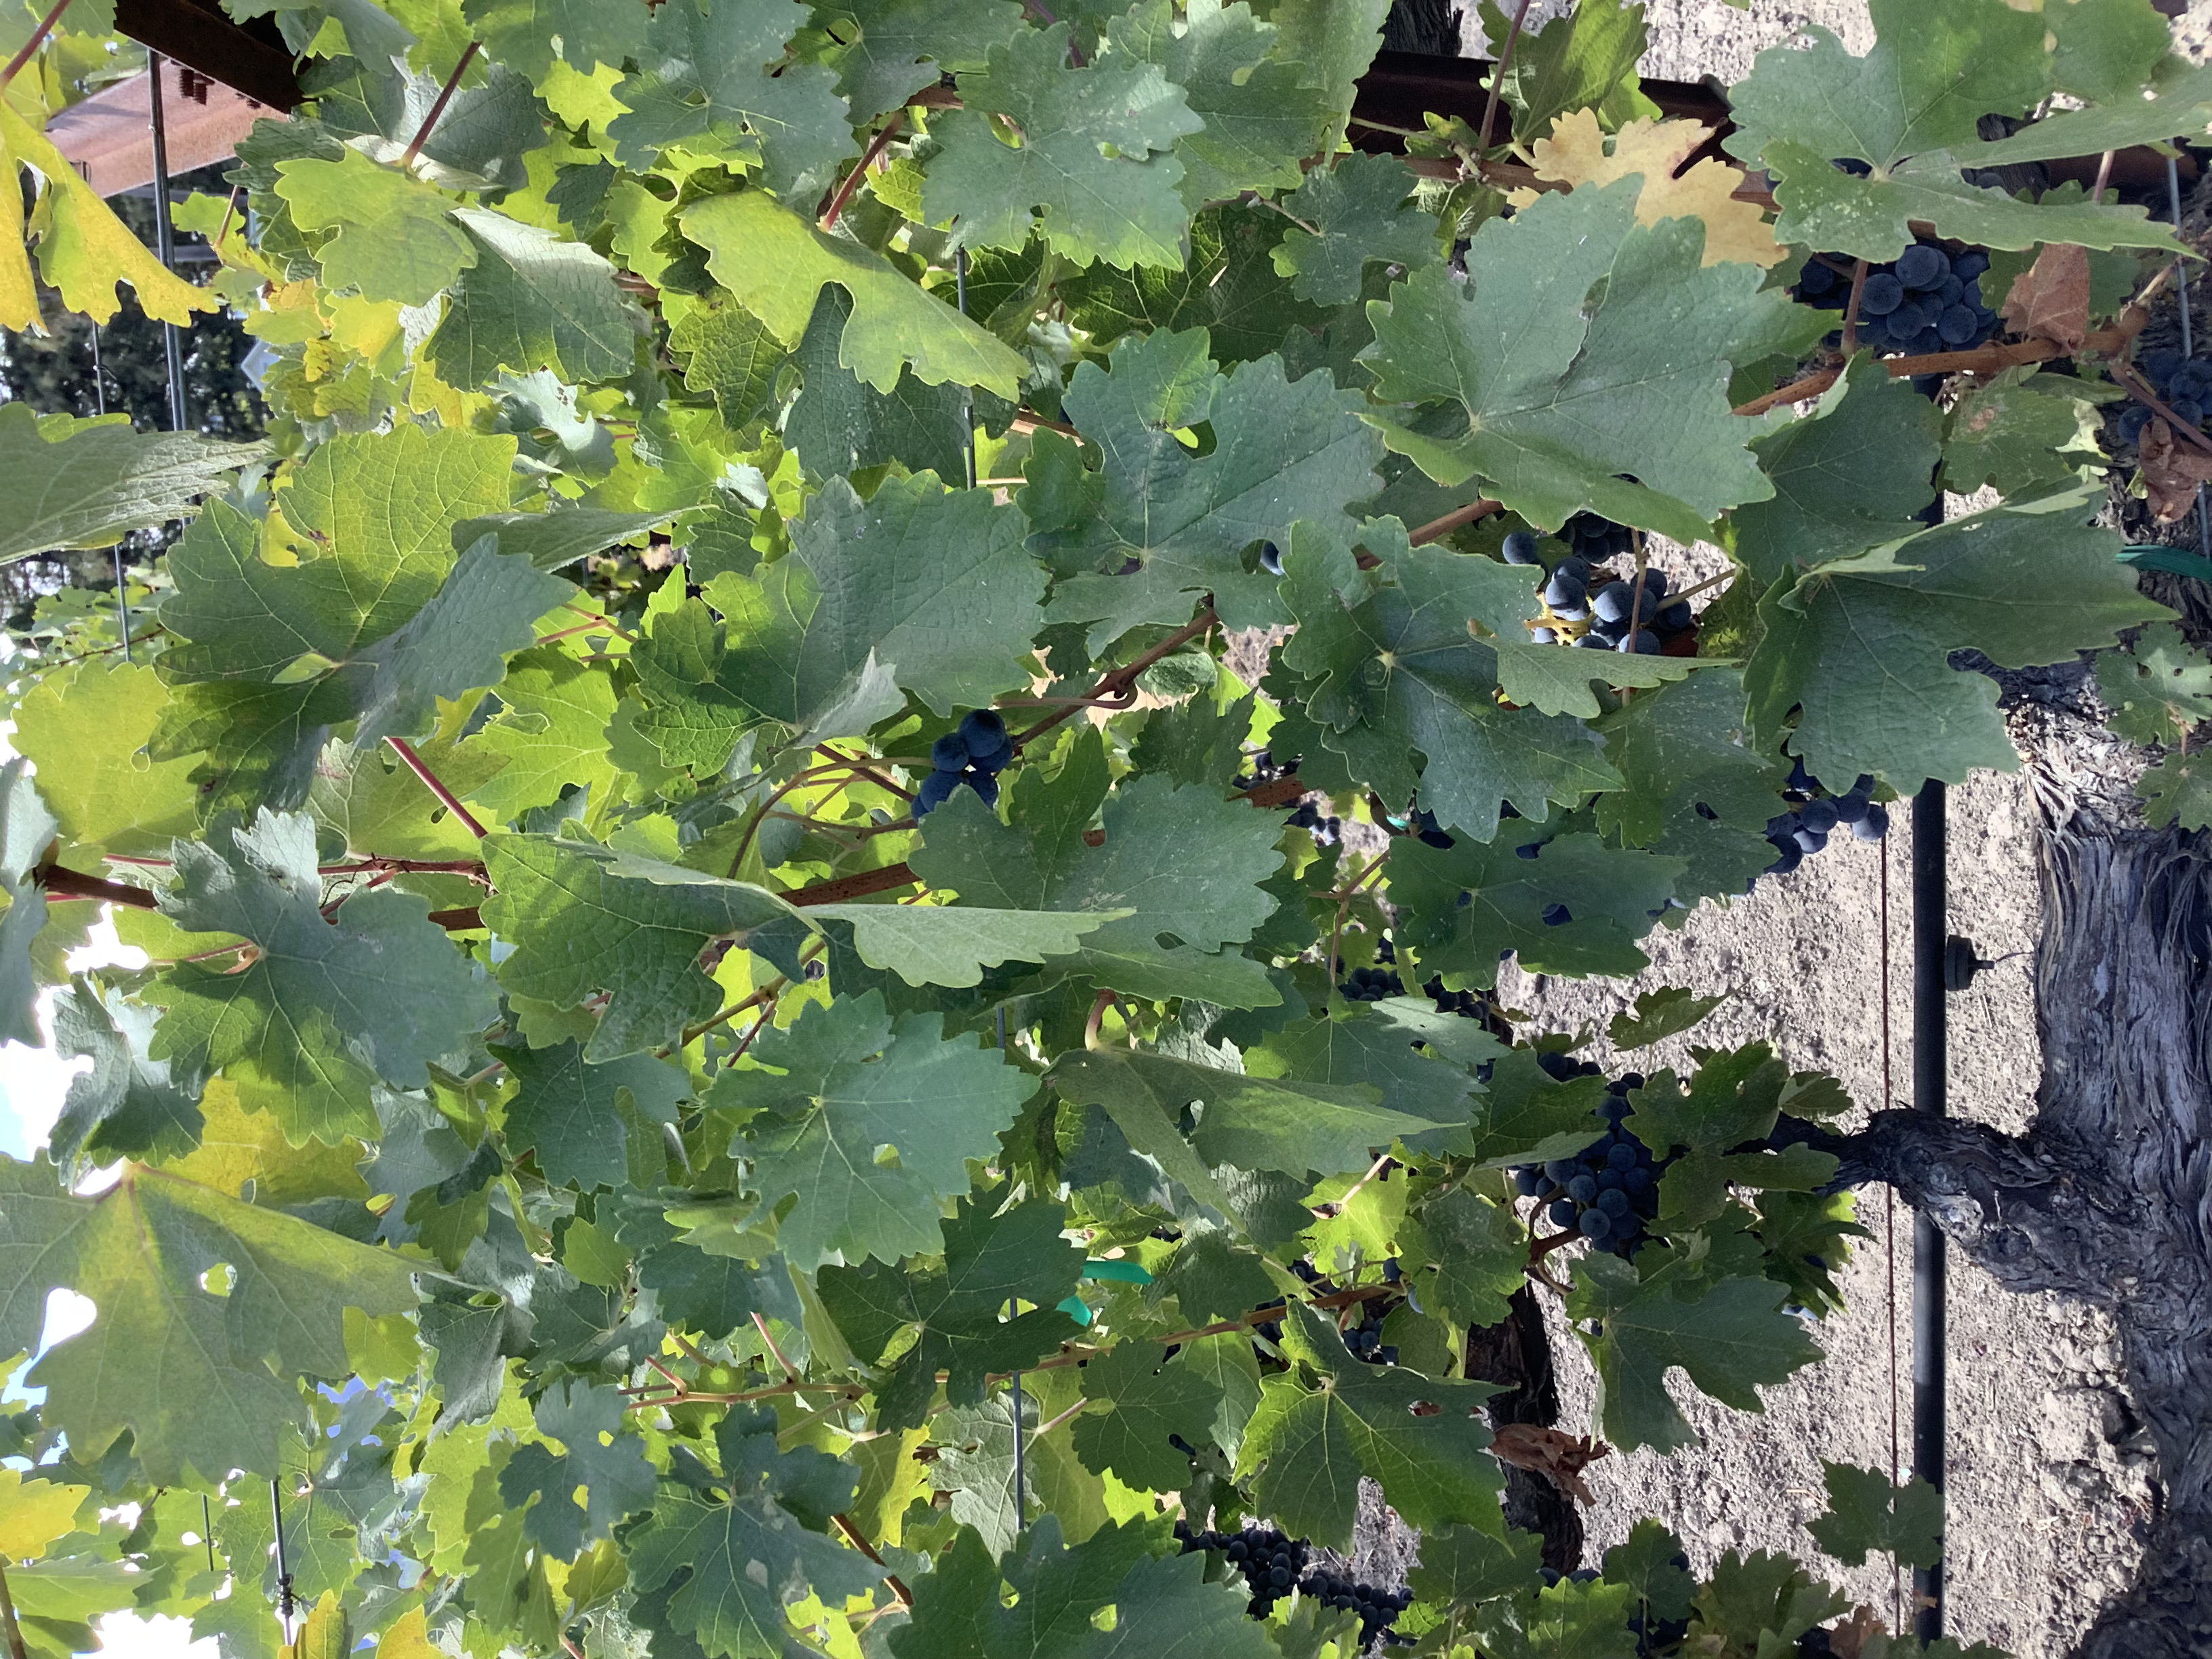
Label: No Virus